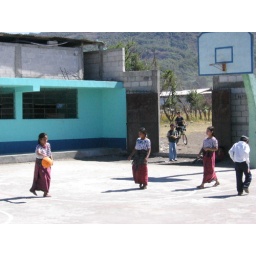
Indigenous girls at the school playing ball in their traje